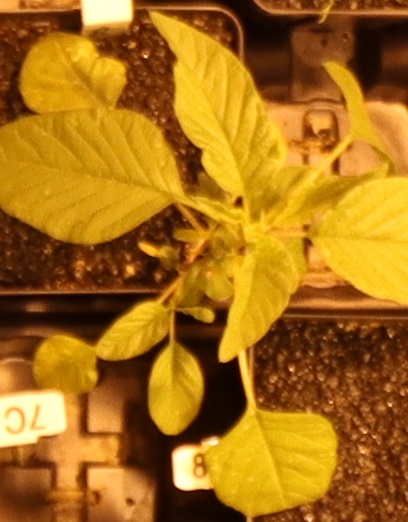
Label: Palmer Amaranth